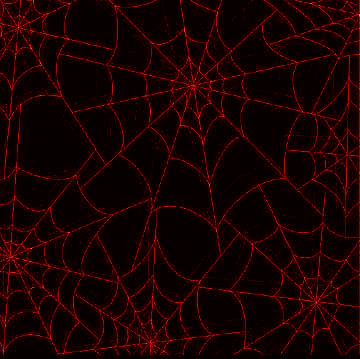
Texture: cobwebbed